Andrija Živković

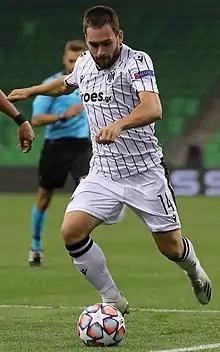
Živković with PAOK in 2020

Andrija Živković (born 11 July 1996) is a Serbian professional footballer who plays as a winger for Super League Greece club PAOK and the Serbia national team.